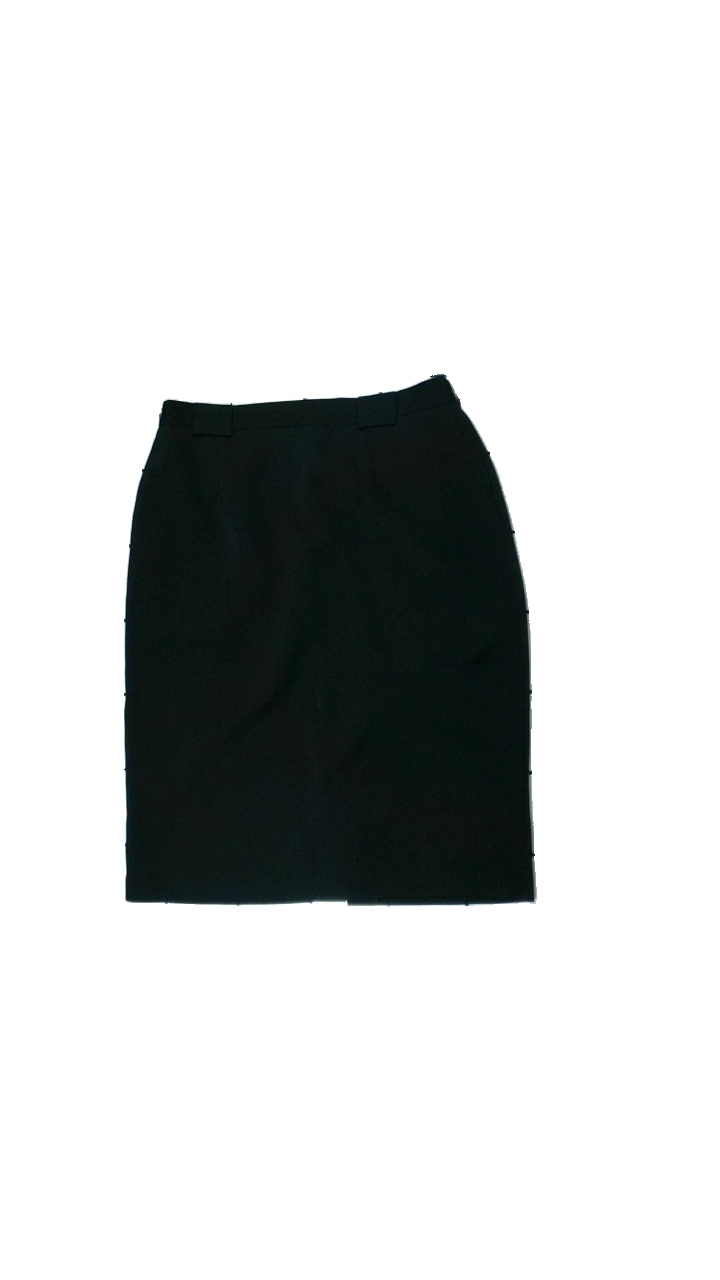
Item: Skirt (Ladies)
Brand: Merrytime
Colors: Black
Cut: Regular
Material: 100% Poly
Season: All
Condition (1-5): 5
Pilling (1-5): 5
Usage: Reuse
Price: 50-100